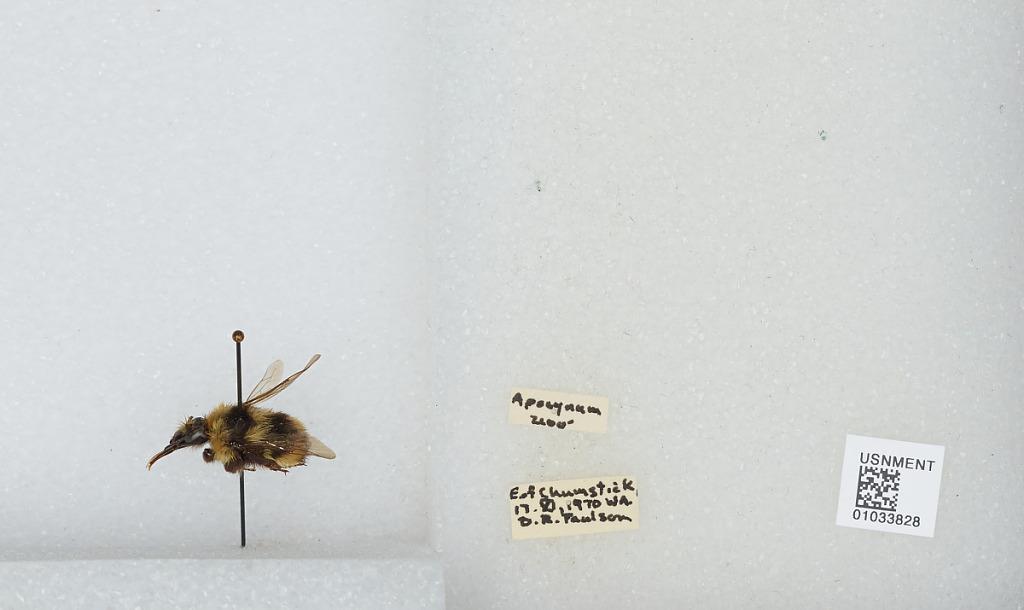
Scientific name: Bombus (Pyrobombus) vandykei (Frison)
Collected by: D. Paulson
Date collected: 1970-6-17
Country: United States
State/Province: Washington
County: Chelan
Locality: East of Chumstick
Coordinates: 47.6881, -120.589